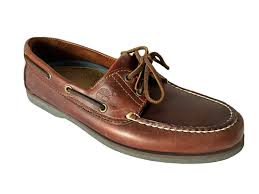
Label: Boat